The Day the Earth Caught Fire

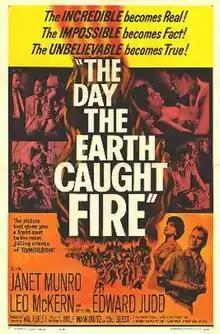
Theatrical release poster

The Day the Earth Caught Fire is a 1961 British science-fiction disaster film directed by Val Guest and starring Edward Judd, Leo McKern, and Janet Munro. It is one of the classic apocalyptic films of its era. The film opened at the Odeon Marble Arch in London on 23 November 1961. In August 2014, a restored version was screened at the British Museum's summer open-air cinema.